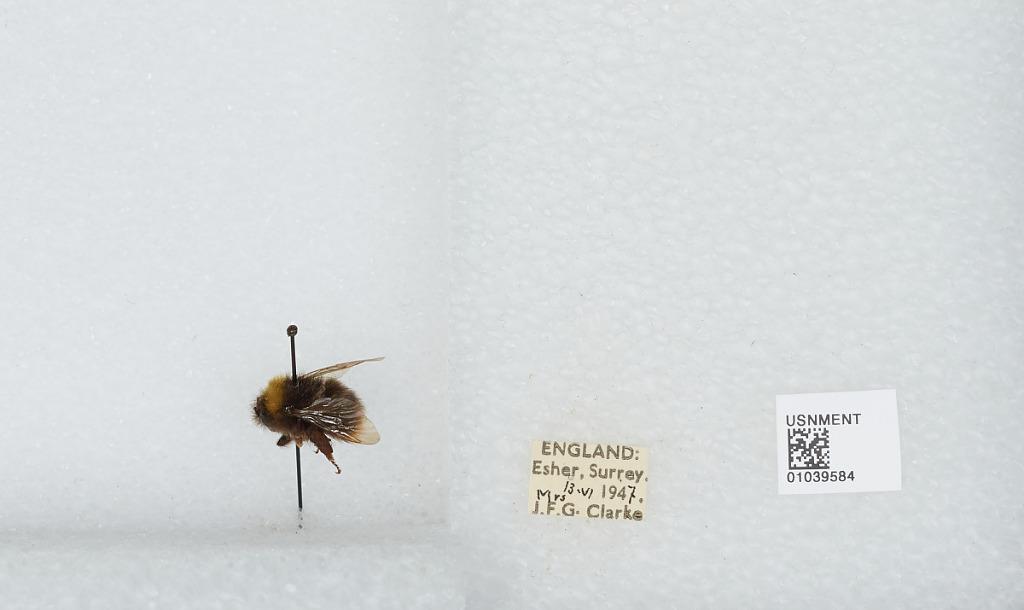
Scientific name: Bombus (Pyrobombus) pratorum (Linnaeus)
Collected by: J. Clarke
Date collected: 1947-6-13
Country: United Kingdom
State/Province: England
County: Surrey
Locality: Esher
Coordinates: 51.3692, -0.365